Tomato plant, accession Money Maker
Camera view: horizontal (90 deg, fisheye); turntable rotation: 90 degrees
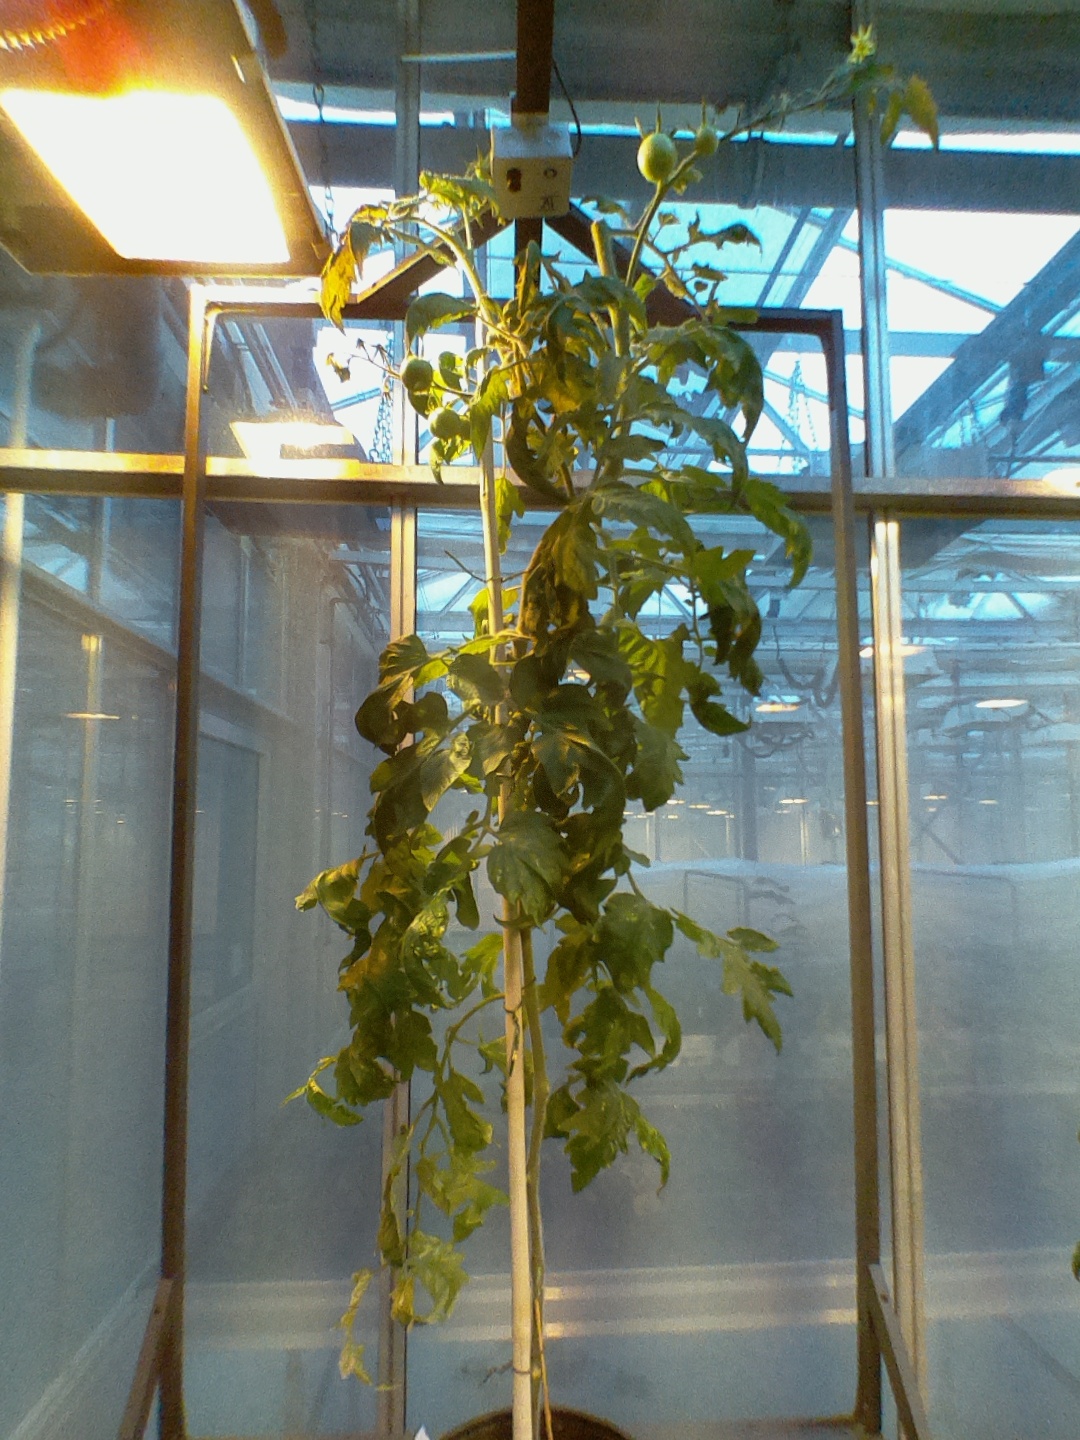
BBCH growth stage 72: 20%-30% of final fruit size